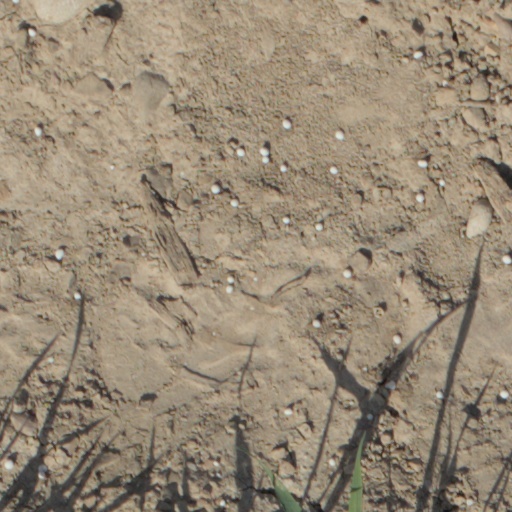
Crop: wheat